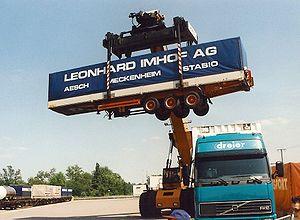
Le transport combiné est une forme de transport intermodal de type « rail-route » ou « fleuve-route ».